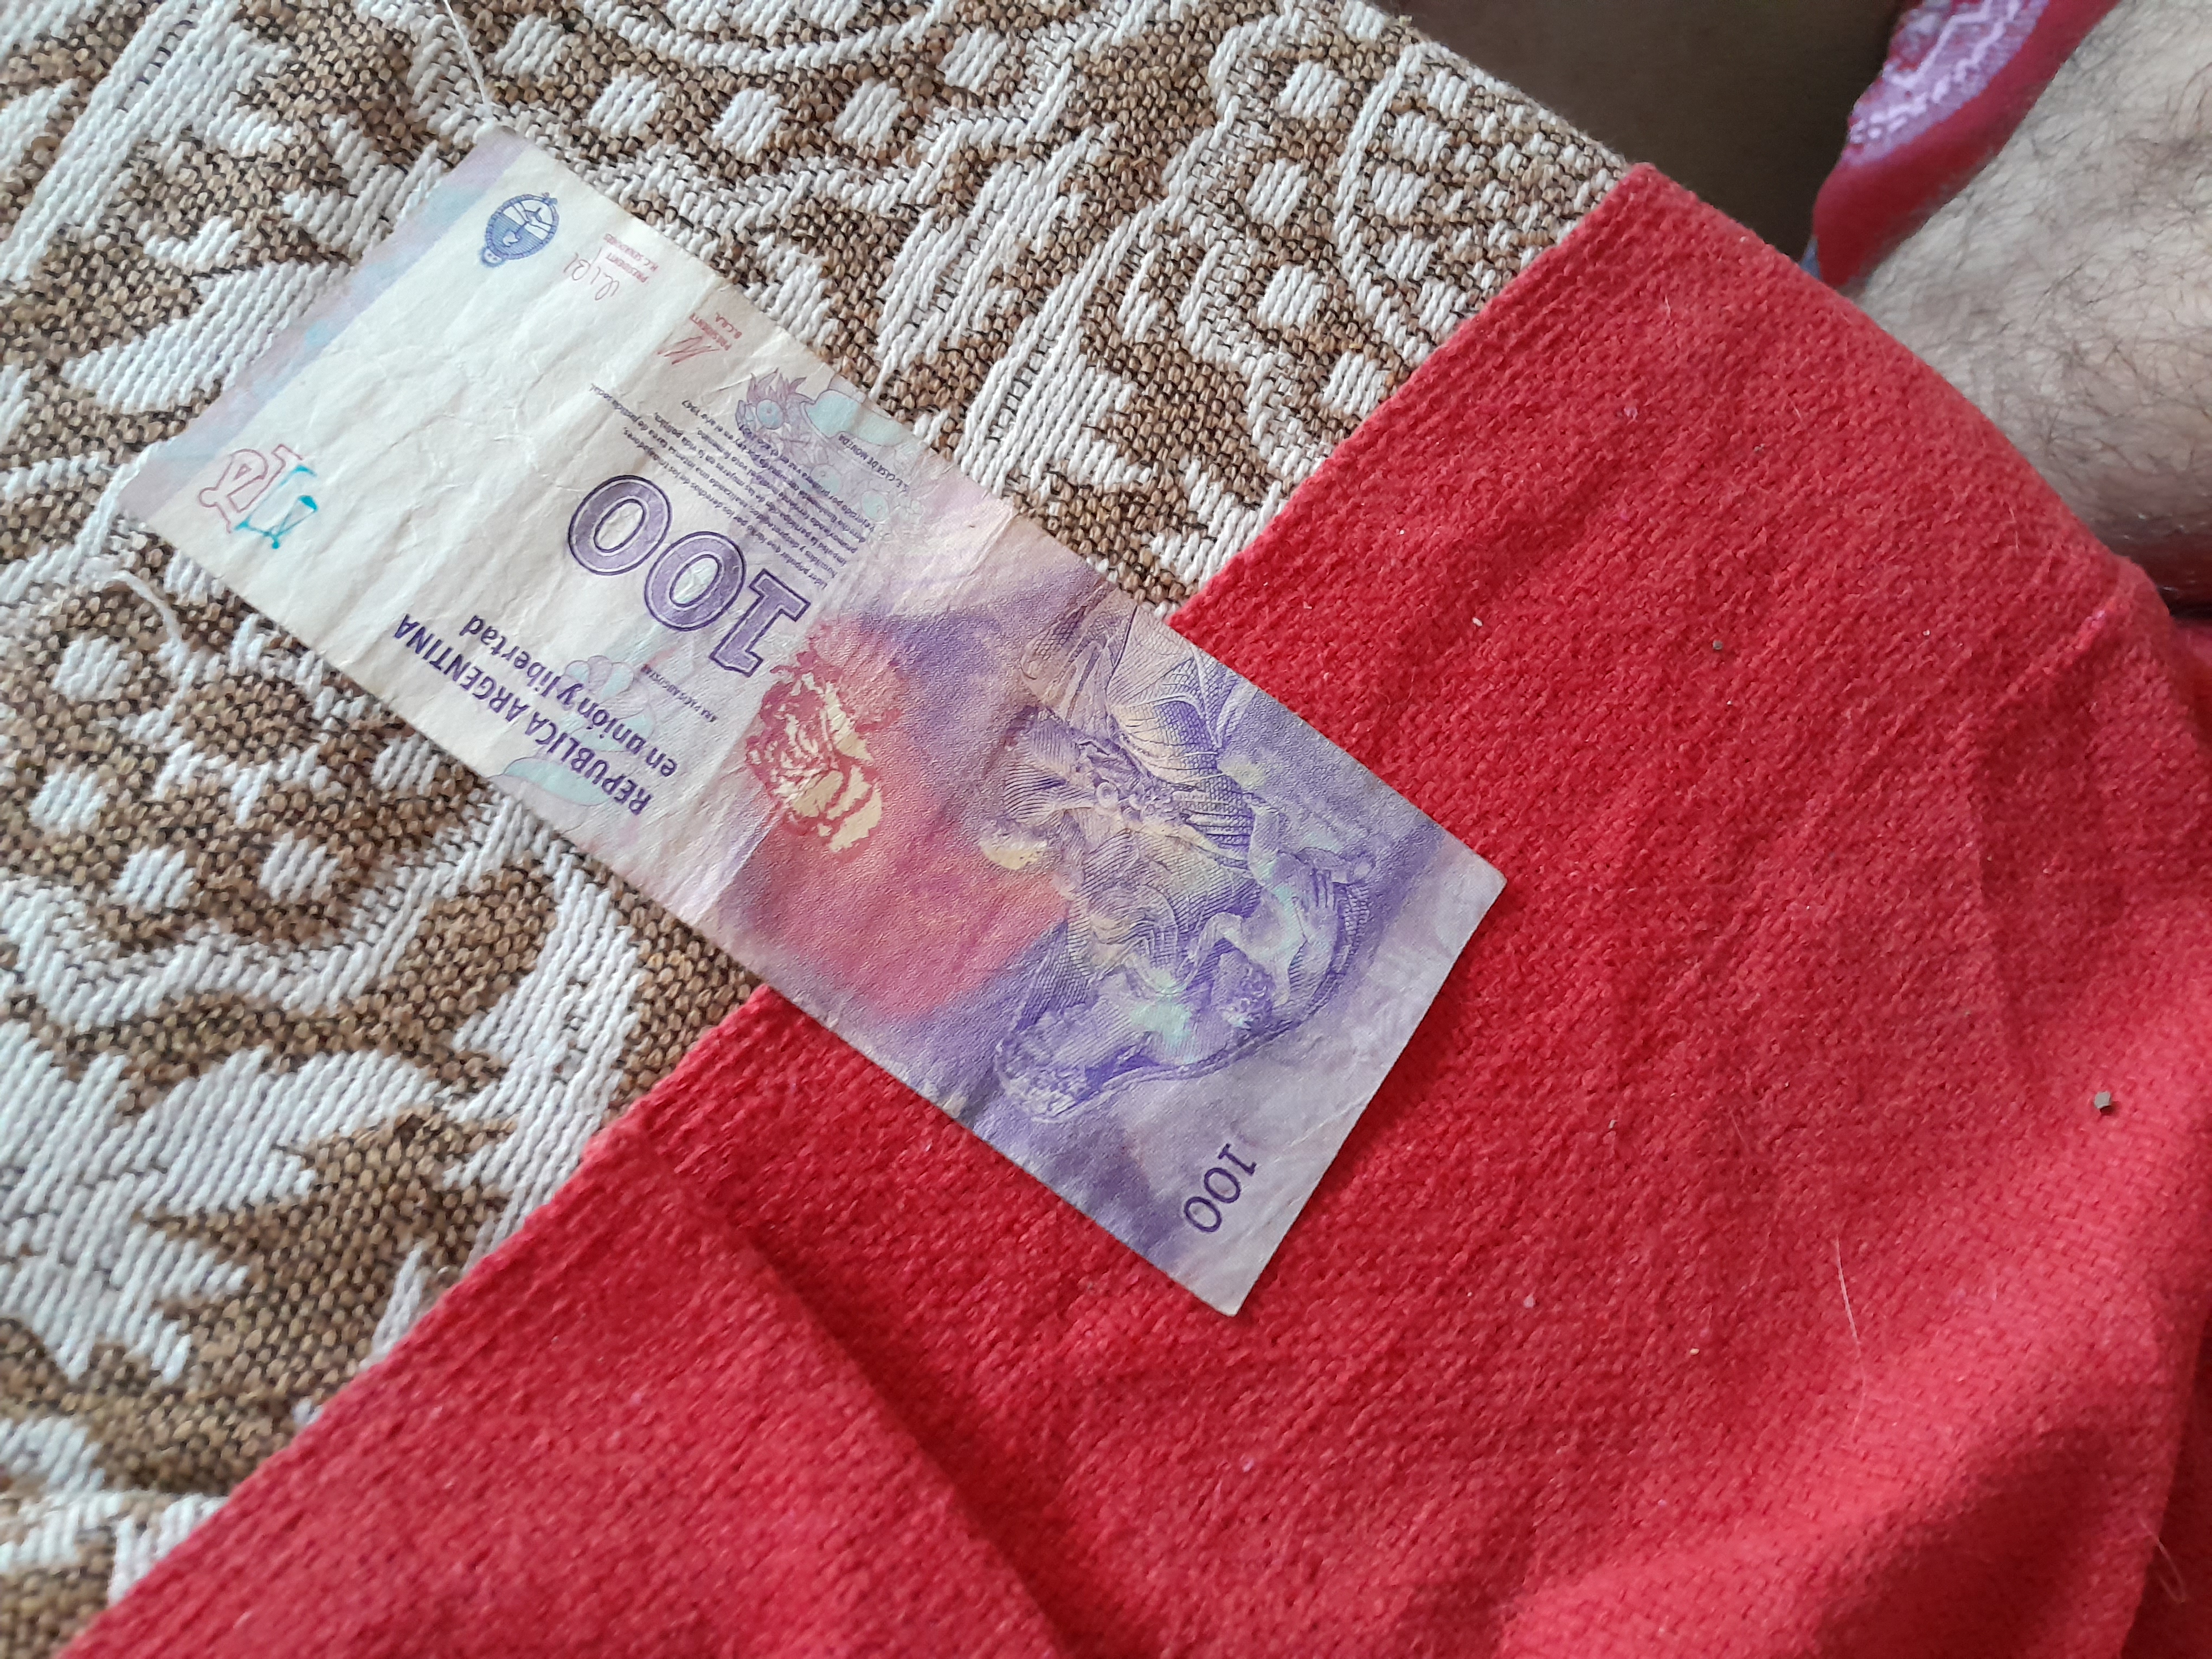
Denominación: 100